Queen Street, Fremantle

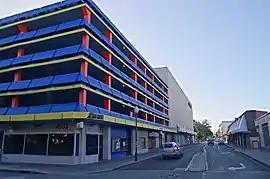
View down Queen Street from the intersection with Henderson Street and Holdsworth Street. Queensgate Carpark and Myer building are on the leftboth these buildings have been identified for redevelopment.

Queen Street is a street in Fremantle, Western Australia that crosses High Street at Kings Square, and is located away from and west of Queens Square. It is a separate street from Queen Victoria Street, which is located further north. The street is named after Queen Adelaide, consort of William IV.